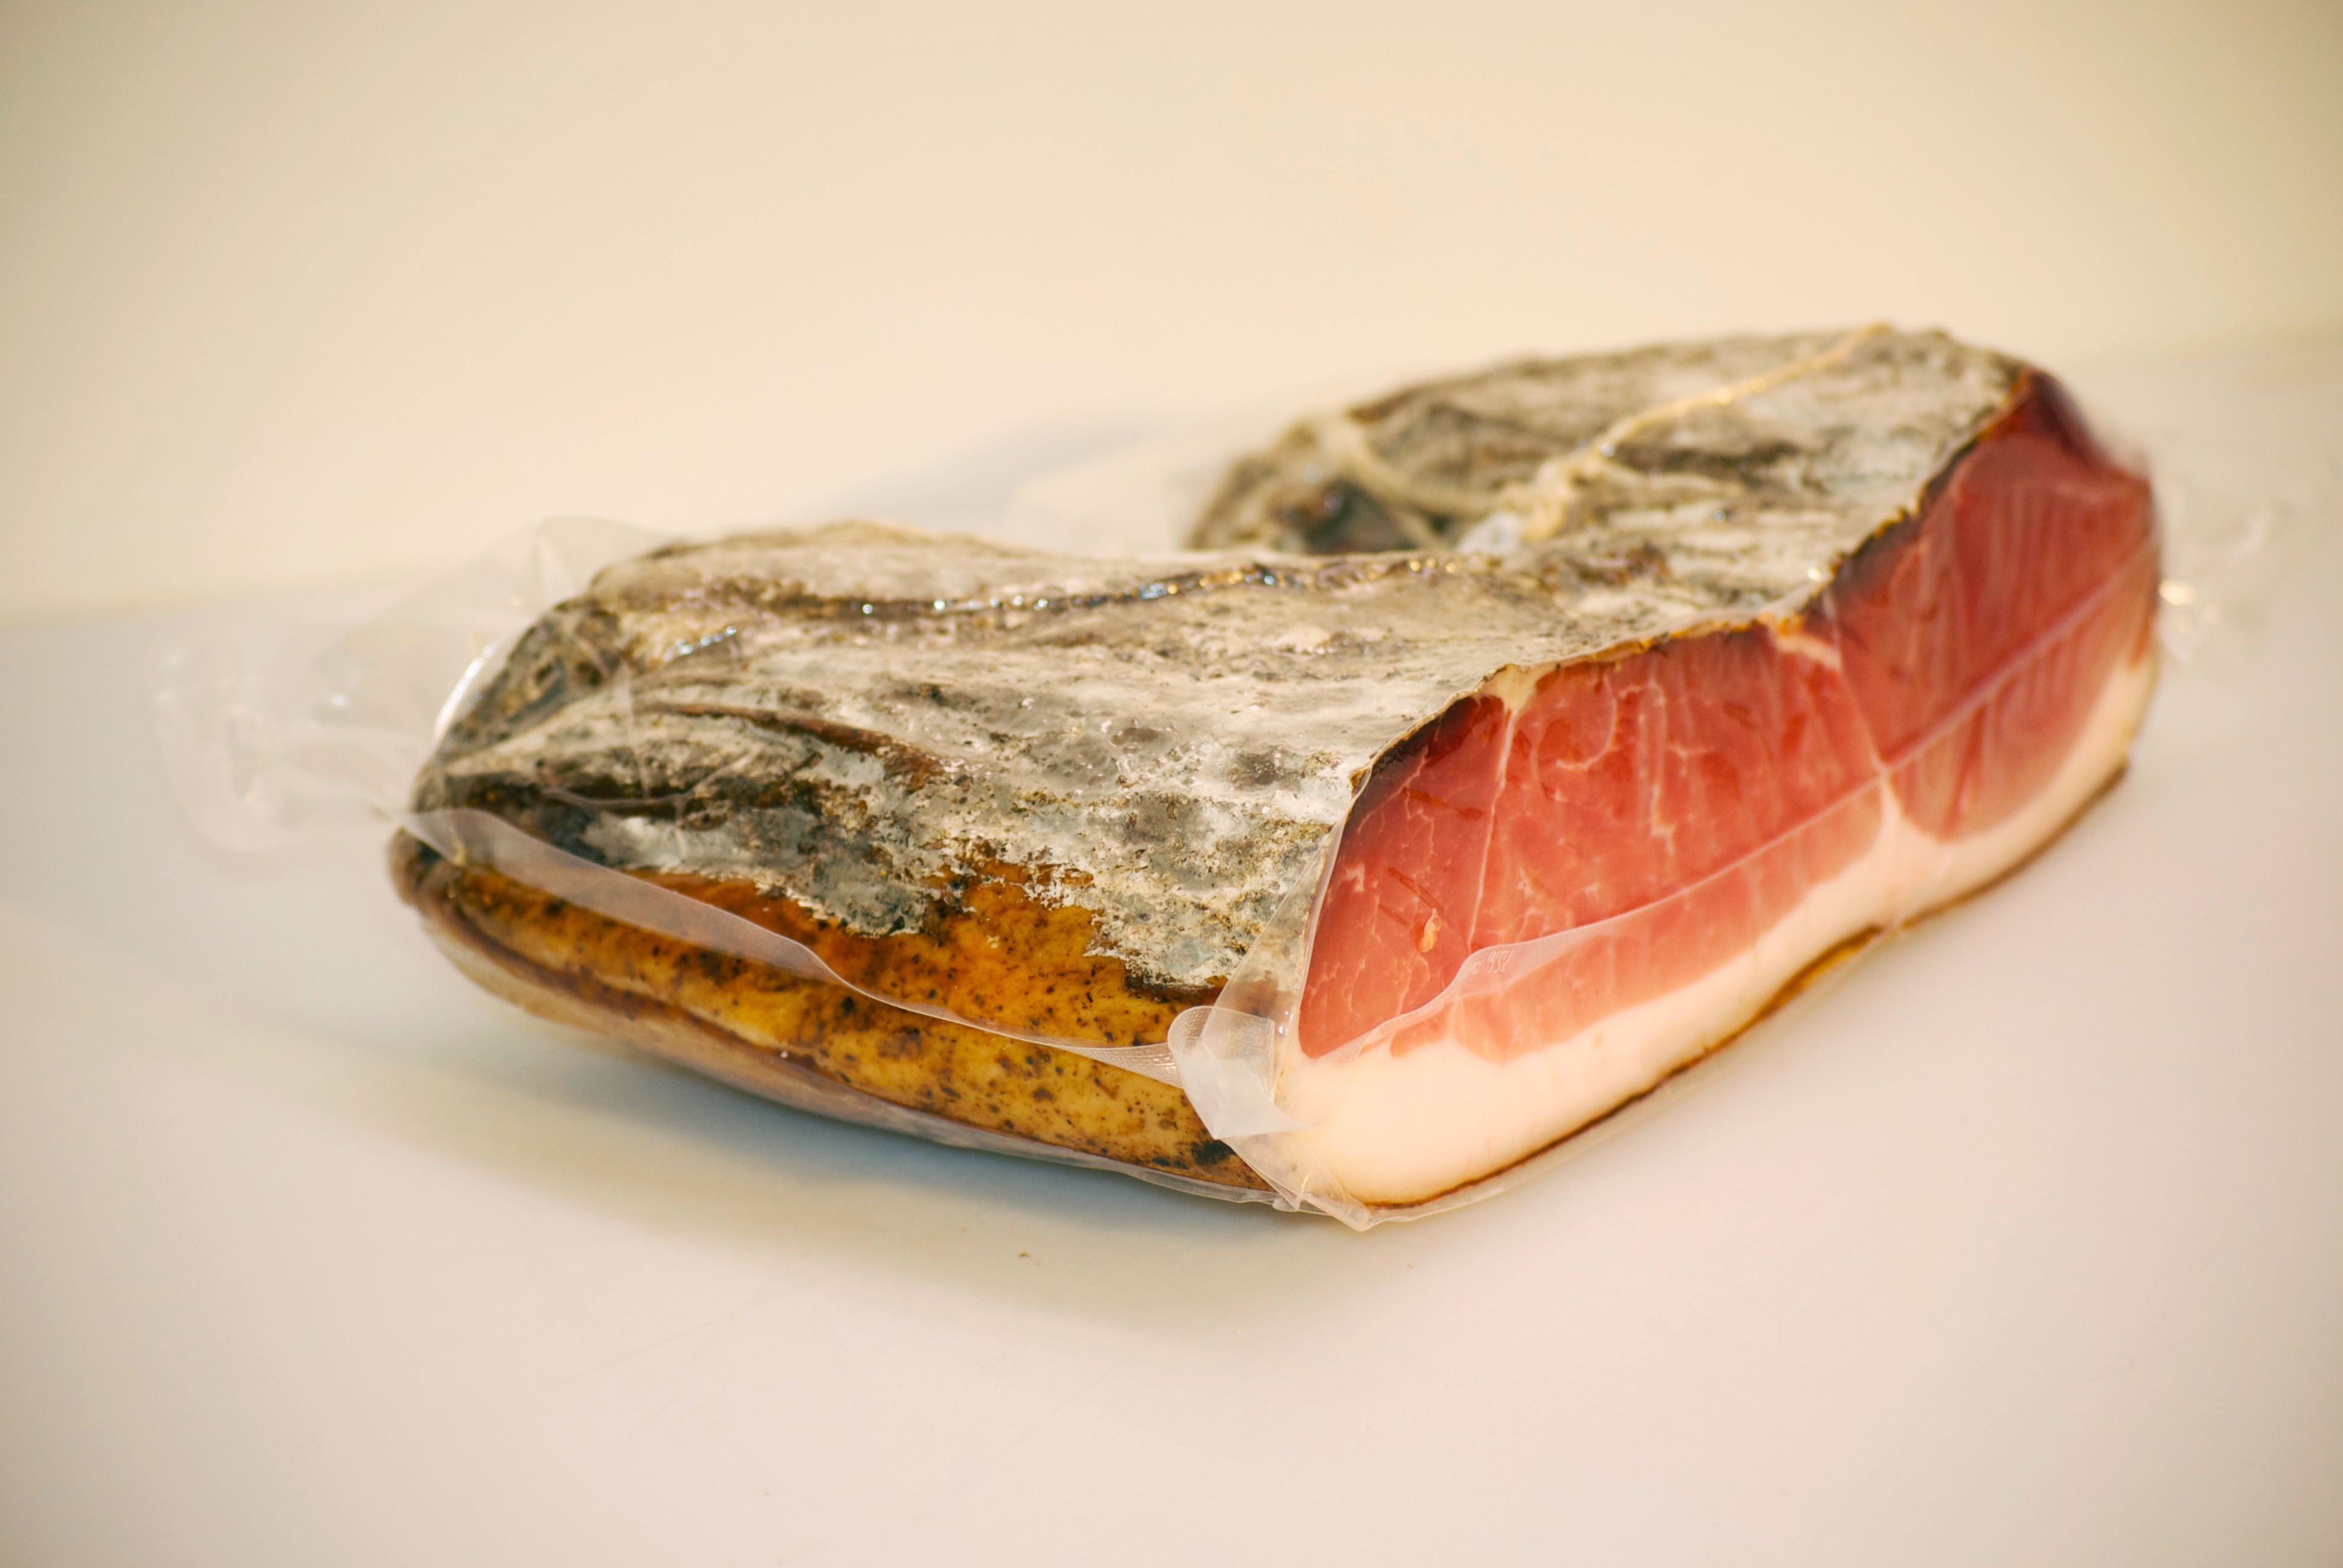
dish, food, cooking, produce, fish, meat, cuisine, prosciutto, ciabatta, speck, cold cuts, italian products, salt cured meat, beef wellington